Jonas Vaiškūnas

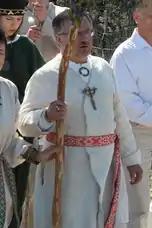
Vaiškūnas during a Romuva procession

Jonas Vaiškūnas (born 6 March 1961) is a Lithuanian ethnoastronomer, religious leader, publisher and politician. He is the head of the department of ethnography at the Museum of Molėtai and priest in the Baltic neopagan organisation Romuva.